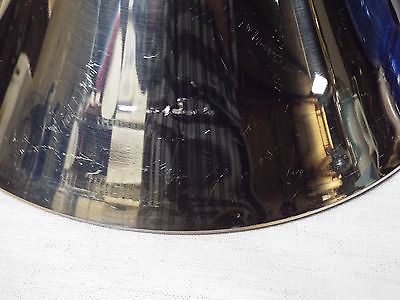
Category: kettle